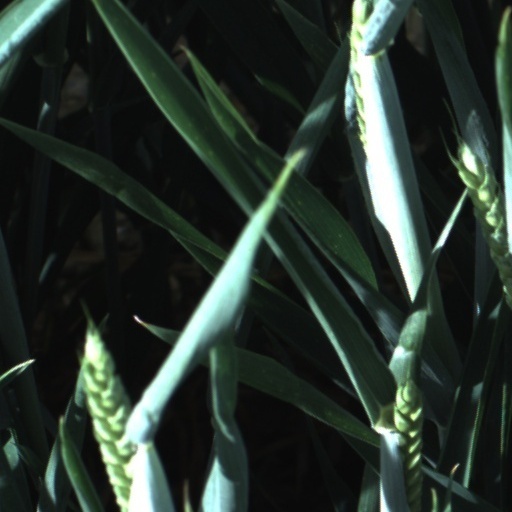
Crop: wheat